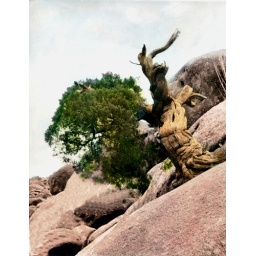
Old Tree on barren rocks Quartz mountain Oklahoma. Taken in 1963 black and white hand colored